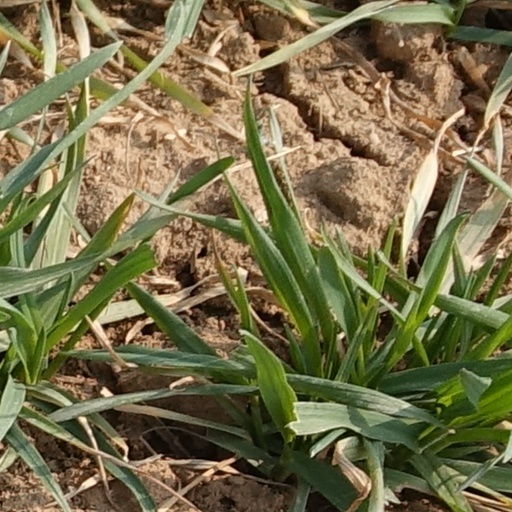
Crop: wheat